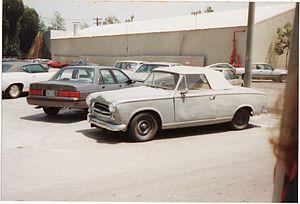
La Peugeot 403 est une automobile de la marque Peugeot produite entre 1955 et 1966 en plusieurs versions : berline, cabriolet, break, fourgonnette et camionnette bâchée.